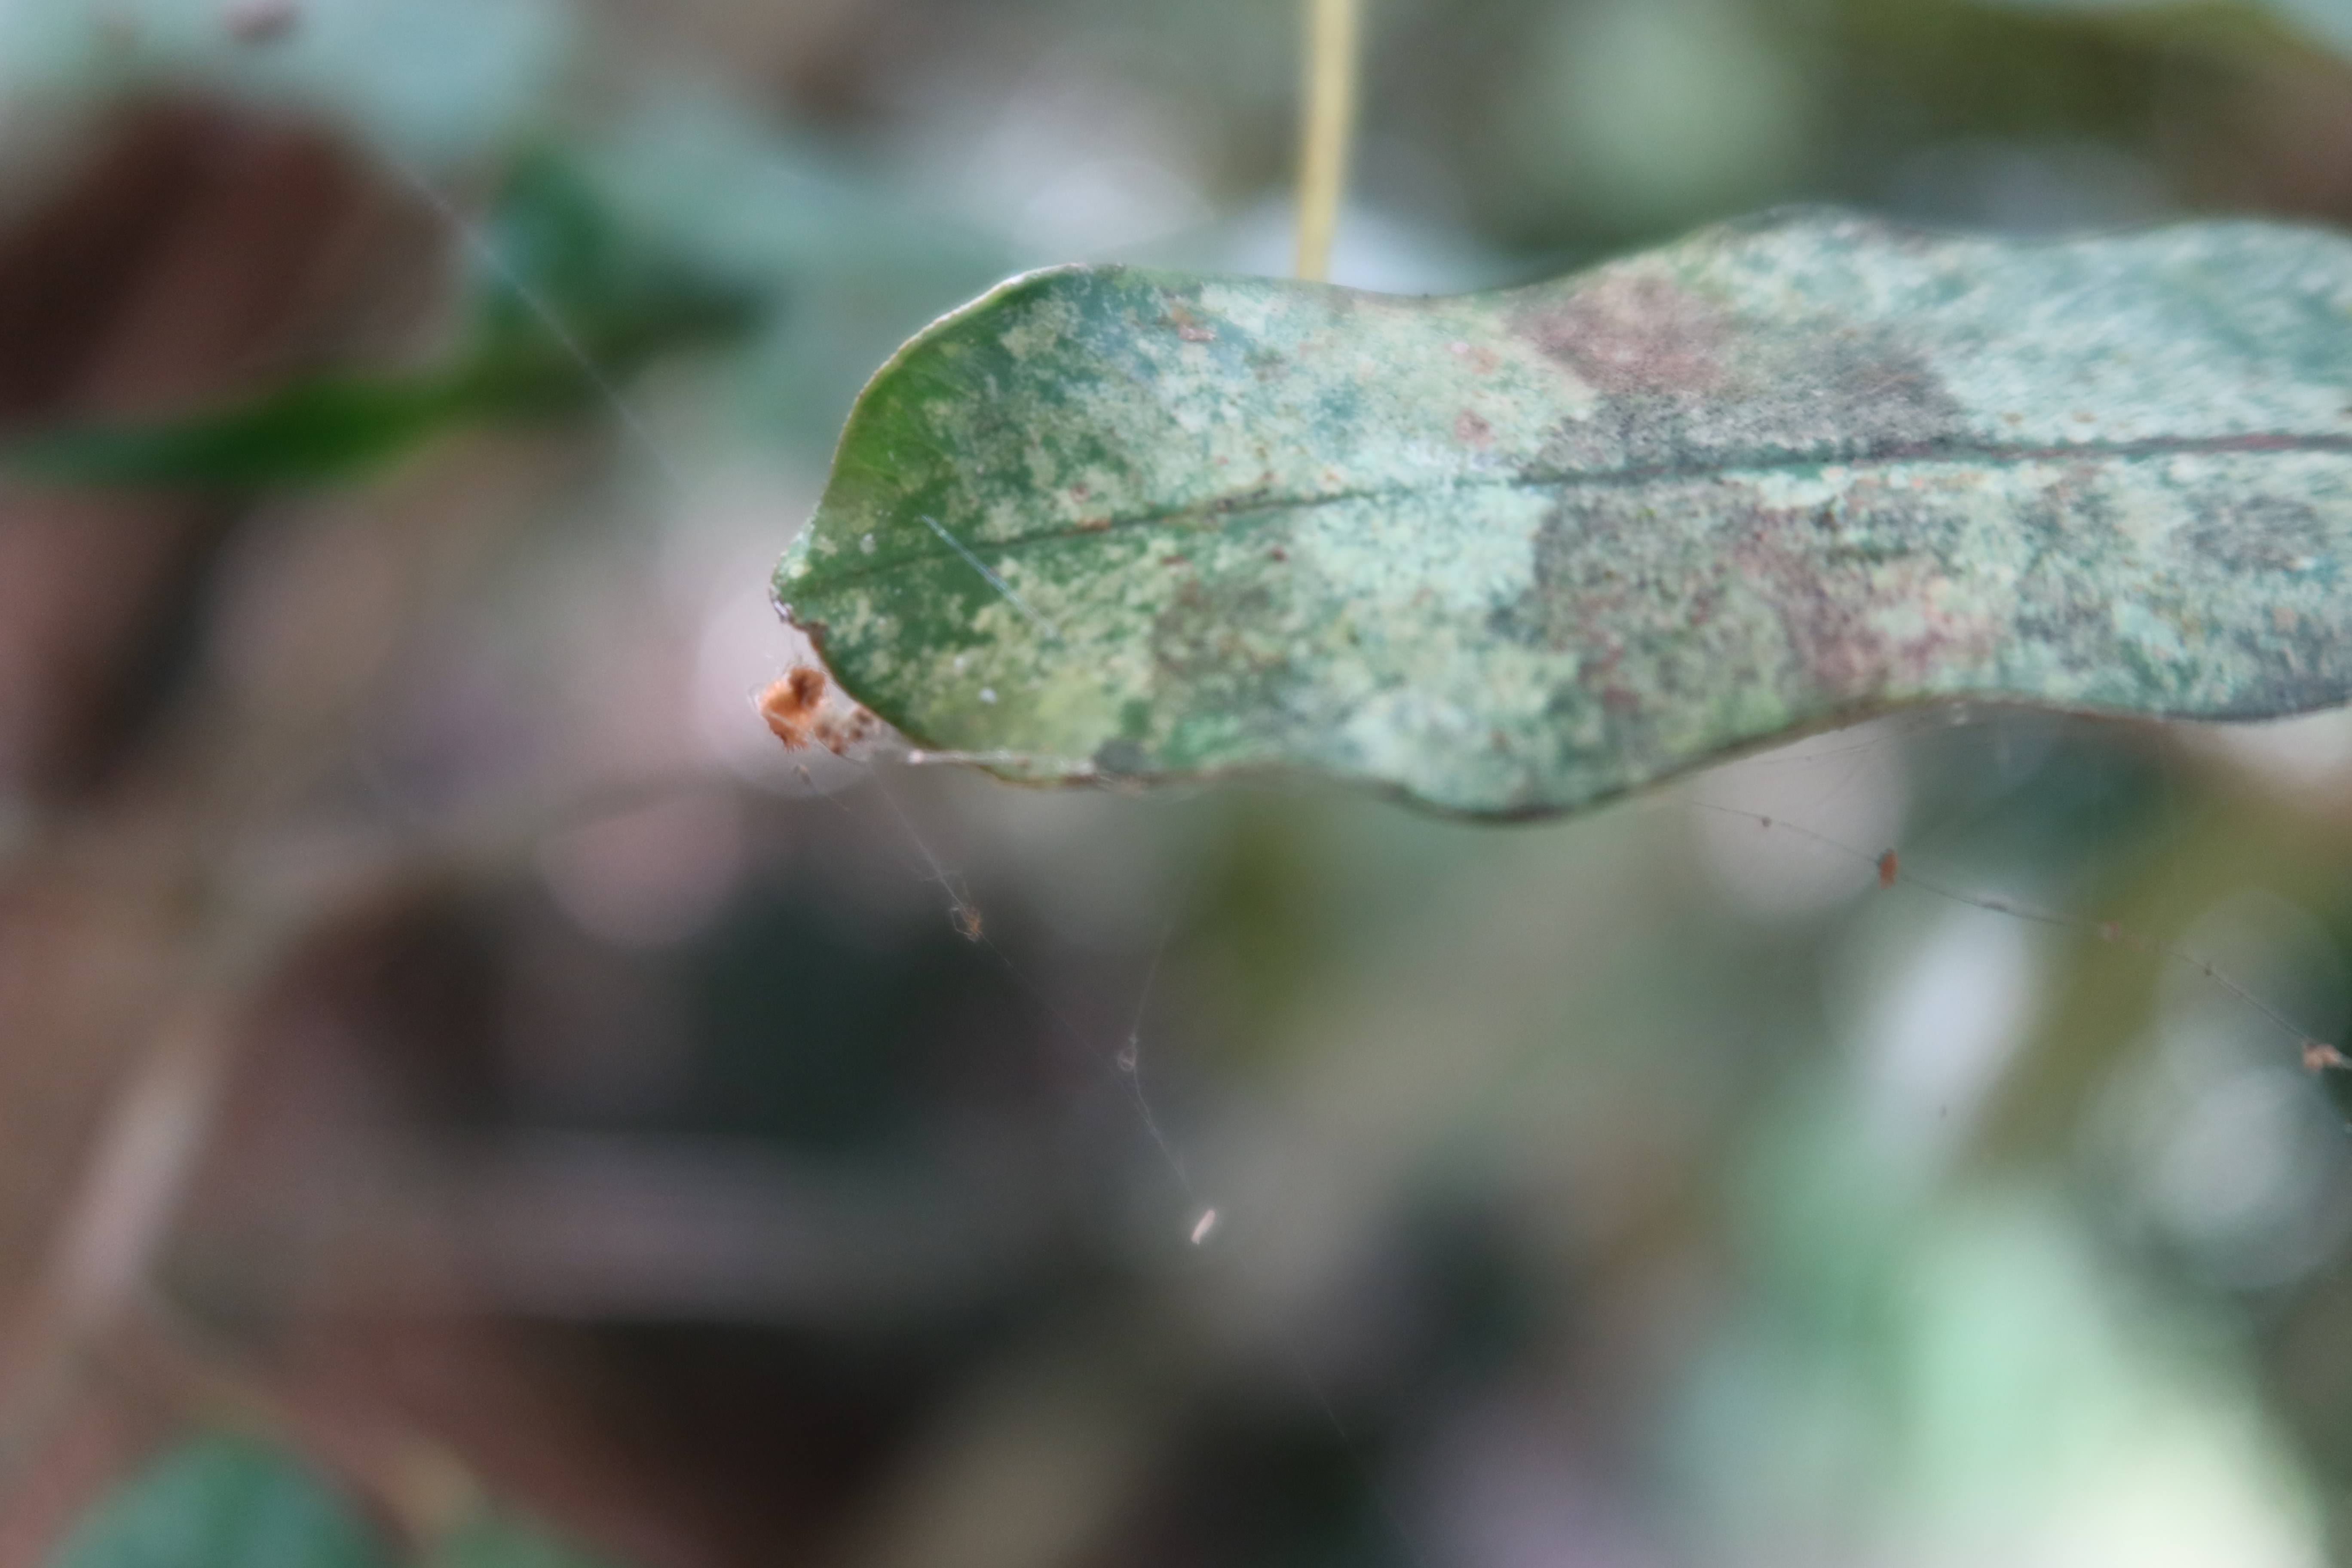
Label: Spiders